Describe the emotion expressed in this image:  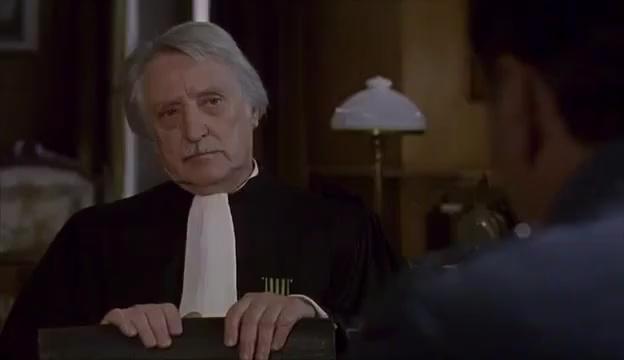
This person displays Suffering, valence and arousal with low intensity.